Thomas Lavy

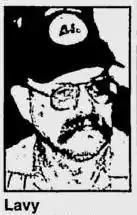
Lavy, from a 1995 newspaper article.

Thomas Lewis Lavy (December 18, 1941 – December 23, 1995) was an American farmer who attempted to cross the Canada–US border into Canada from Alaska with several firearms, ricin toxin, and $89,000 in cash in 1993. He was turned away at the border, and the toxin impounded. Lavy claimed at the time that the ricin was to poison the coyotes on his farm. More than two years later he was arrested by the FBI on terrorism charges relating to the border incident, and Lavy hanged himself in his jail cell four days later.